Bukhara Deer Memorandum of Understanding

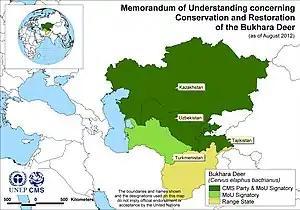
Map of Signatories to the Bukhara Deer MoU, as of August 2012

All Signatories agree to work closely together to improve the conservation status of the Bukhara deer throughout its range. To that end they shall, individually or collectively: